Volleyball variations

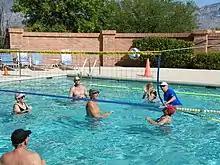
Aquatic volleyball

Biribol was the first aquatic variant of volleyball. It was invented in the '60s in Birigui, Brazil, and has moderate popularity in the country.